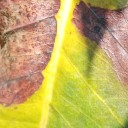
Label: Phoma